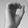
ASL letter: O